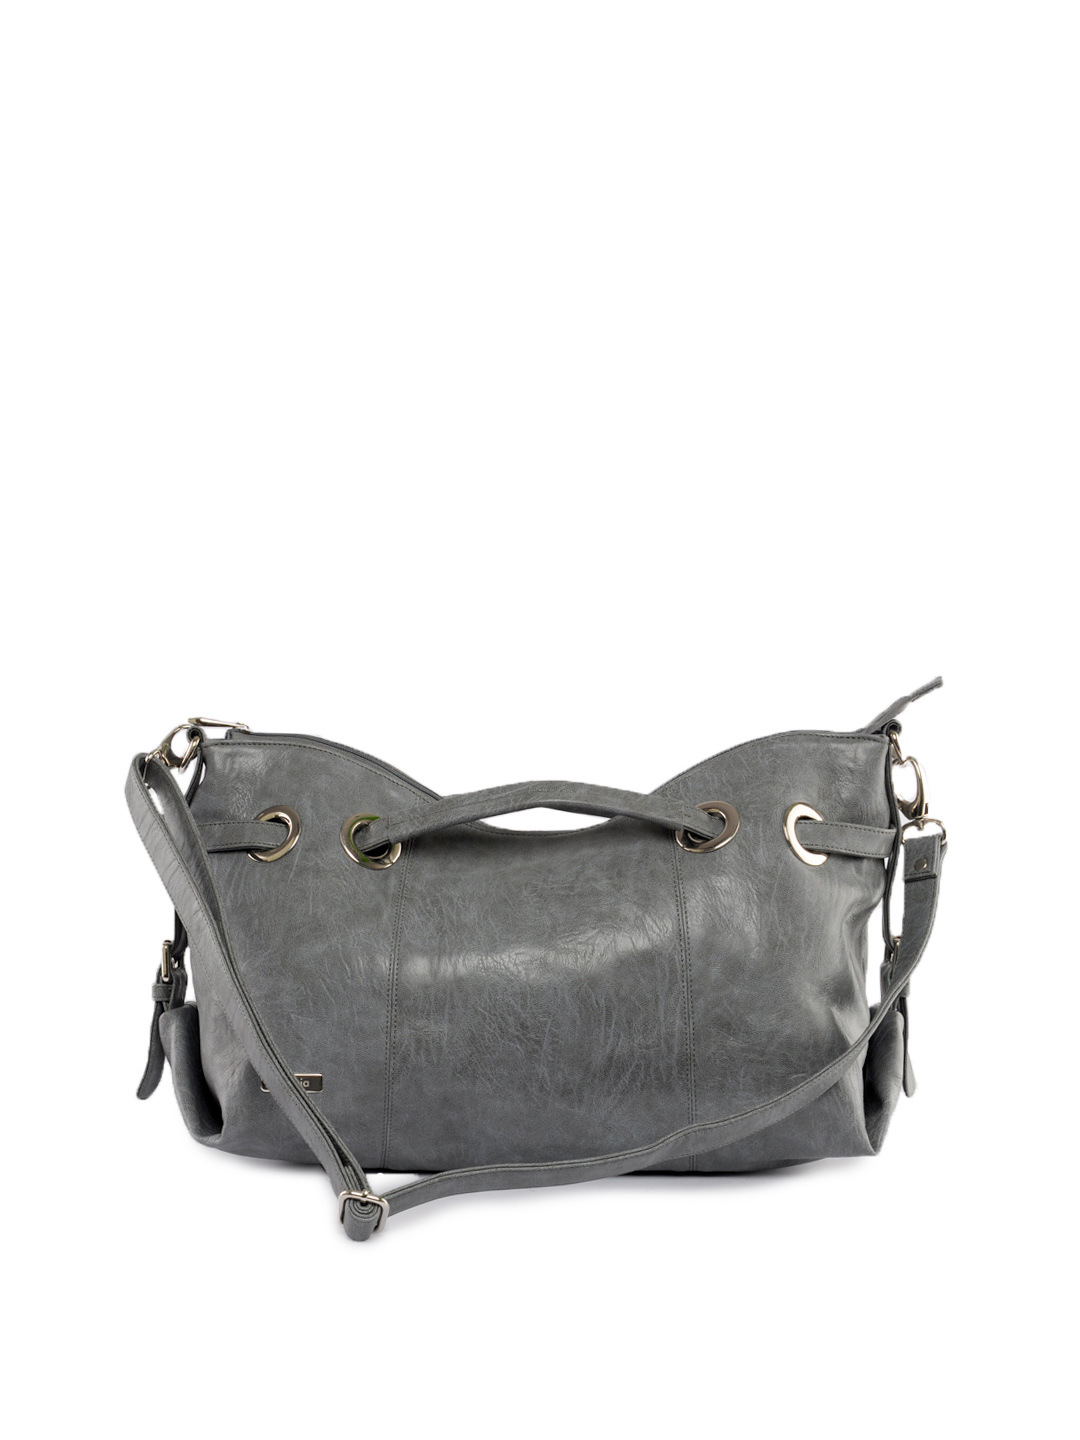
Murcia Women Grey Handbag
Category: Accessories / Bags / Handbags
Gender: Women
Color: Grey
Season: Winter 2015
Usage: Casual